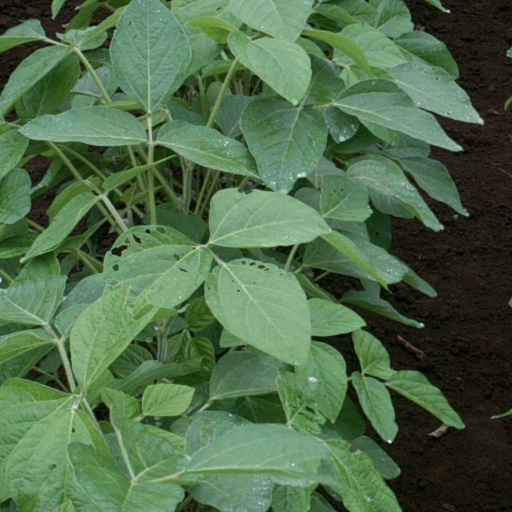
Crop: soybean